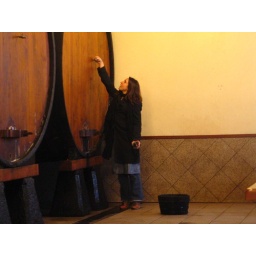
We took in a lunch at the local cider house (Sideria) and had quite the time. We even took a few bottles home.